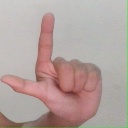
अक्षर: ल